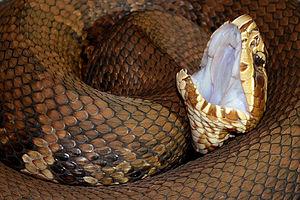
Le mocassin d'eau est une espèce de serpents de la famille des Viperidae que l'on trouve dans le Sud-Est des États-Unis. Les adultes sont grands et capables de délivrer une morsure douloureuse et potentiellement mortelle. Lorsqu'il est dérangé, ce serpent s'enroule sur lui-même et montre ses crochets venimeux. Bien que leur dangerosité ait été exagérée, en de rares occasions les mâles territoriaux abordent les intrus de manière agressive. Il s'agit de la seule vipère semi-aquatique du monde, et on la trouve généralement dans ou près de l'eau, en particulier dans des eaux au courant très faible comme les lacs peu profonds, les ruisseaux et les marais. Ce serpent est un bon nageur et peut même pénétrer dans la mer. Il a réussi à coloniser les îles au large des côtes de l'Atlantique et du Golfe du Mexique.